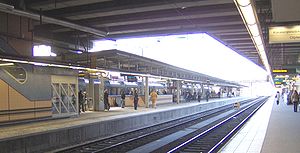
Stockholms centralstation
Pendlertogsdelen
Stockholms centralstation er Sveriges største jernbanestation. Stationen ligger i bydelen Norrmalm på Centralplan/Vasagatan. Bygningen strækker sig fra Vattugatan i syd til Kungsbron i nord.